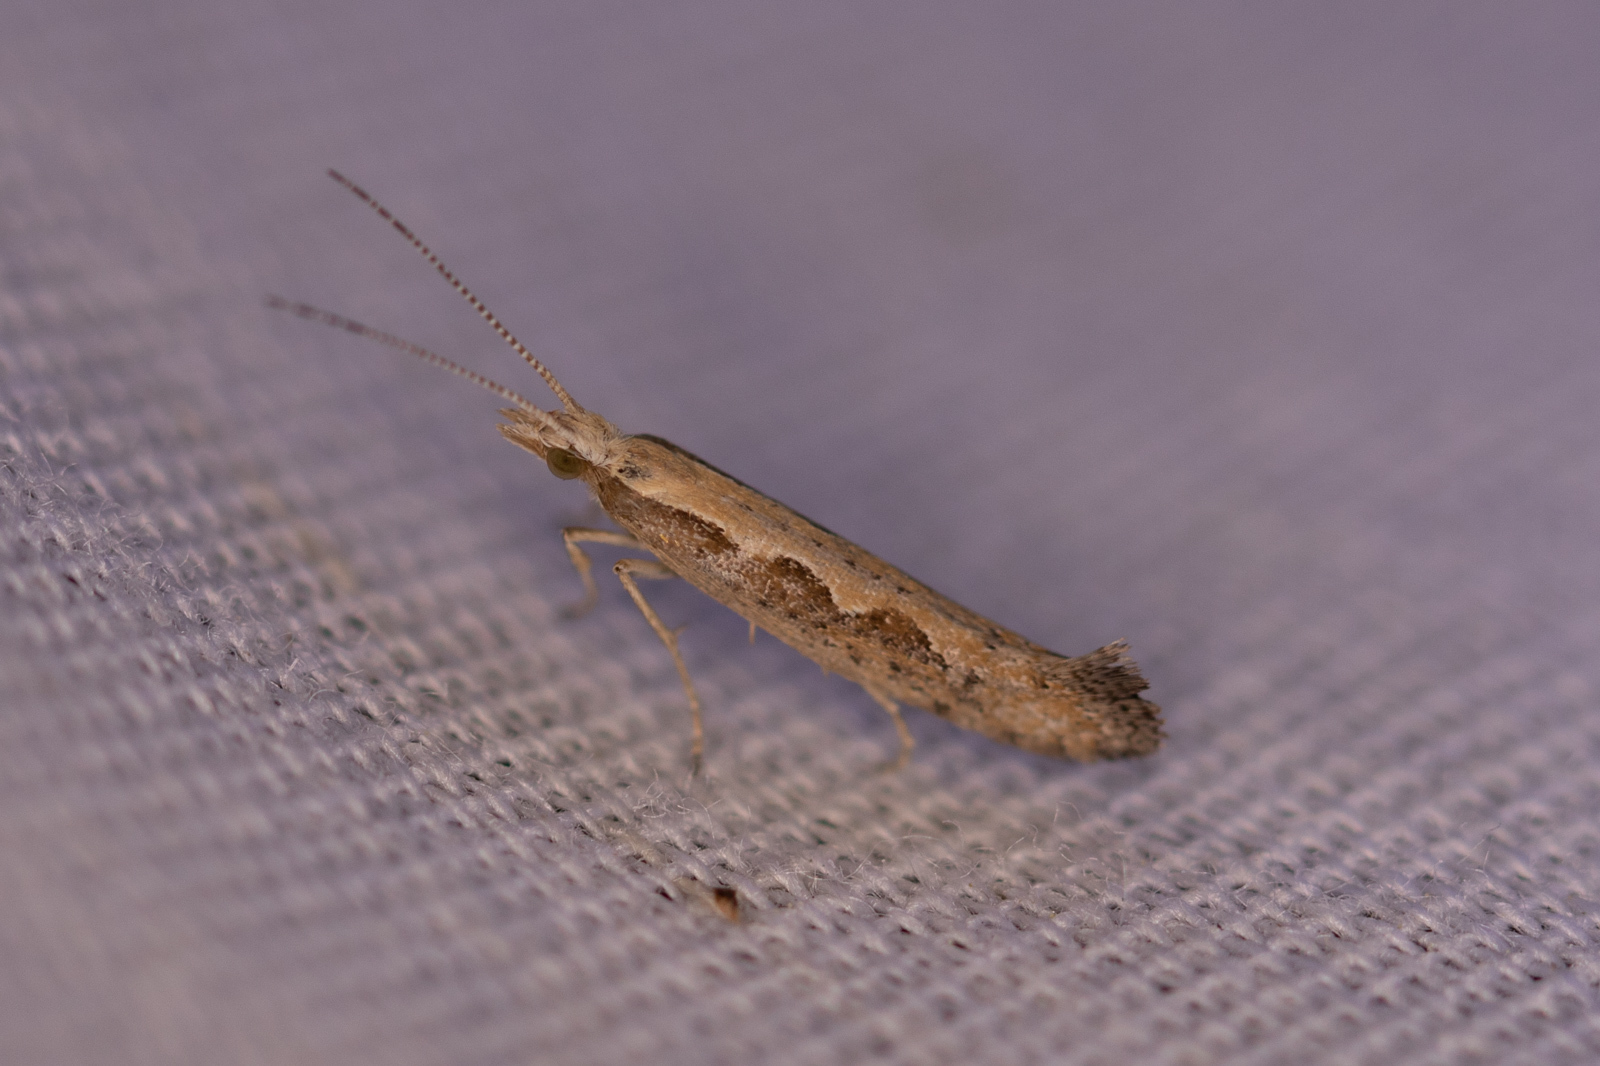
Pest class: diamondback_moth